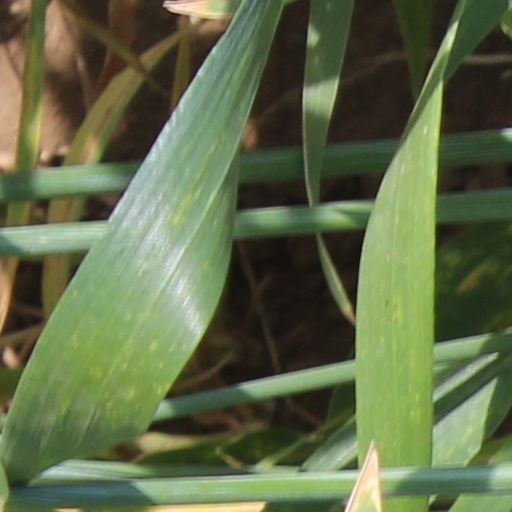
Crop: wheat